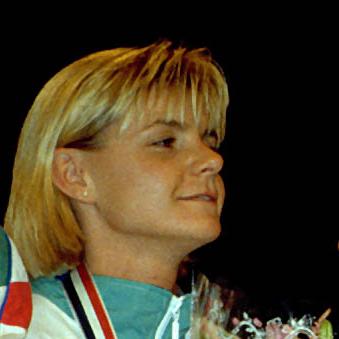
Age: 26